Open Mic UK

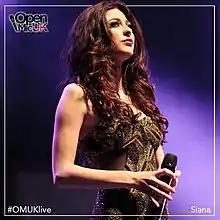
Siana Open Mic UK winner 2012

The 2012 Grand Final took place in January 2013 at the Indigo2 after auditions started in August that year. The tour guest act was Lucy Spraggan and was the most searched musician on Google in 2012.